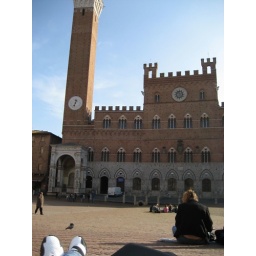
Those are my shoes, we're sitting in the piazza (main square) having pizza for lunch after class